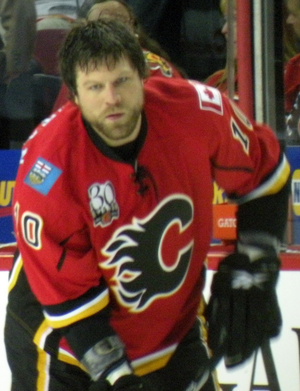
Brian McGrattan est un joueur professionnel canadien de hockey sur glace.